City Pages

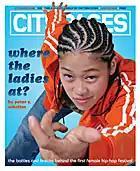
June 27, 2007 front page of "City Pages"

City Pages was an alternative newspaper serving the Minneapolis–St. Paul metropolitan area. It featured news, film, theatre and restaurant reviews and music criticism, available free every Wednesday. It ceased publication in 2020 due to a decline in ads and revenue related to the COVID-19 pandemic.